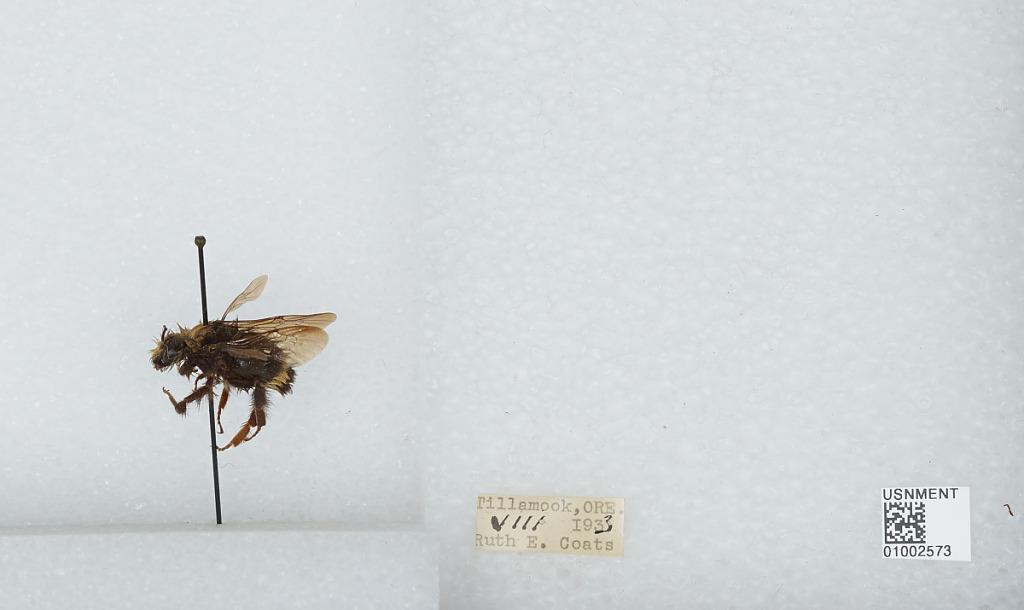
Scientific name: Bombus (Pyrobombus) caliginosa (Frison)
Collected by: R. Coats
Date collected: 1933-8-1
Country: United States
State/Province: Oregon
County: Tillamook
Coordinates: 45.4597, -123.7